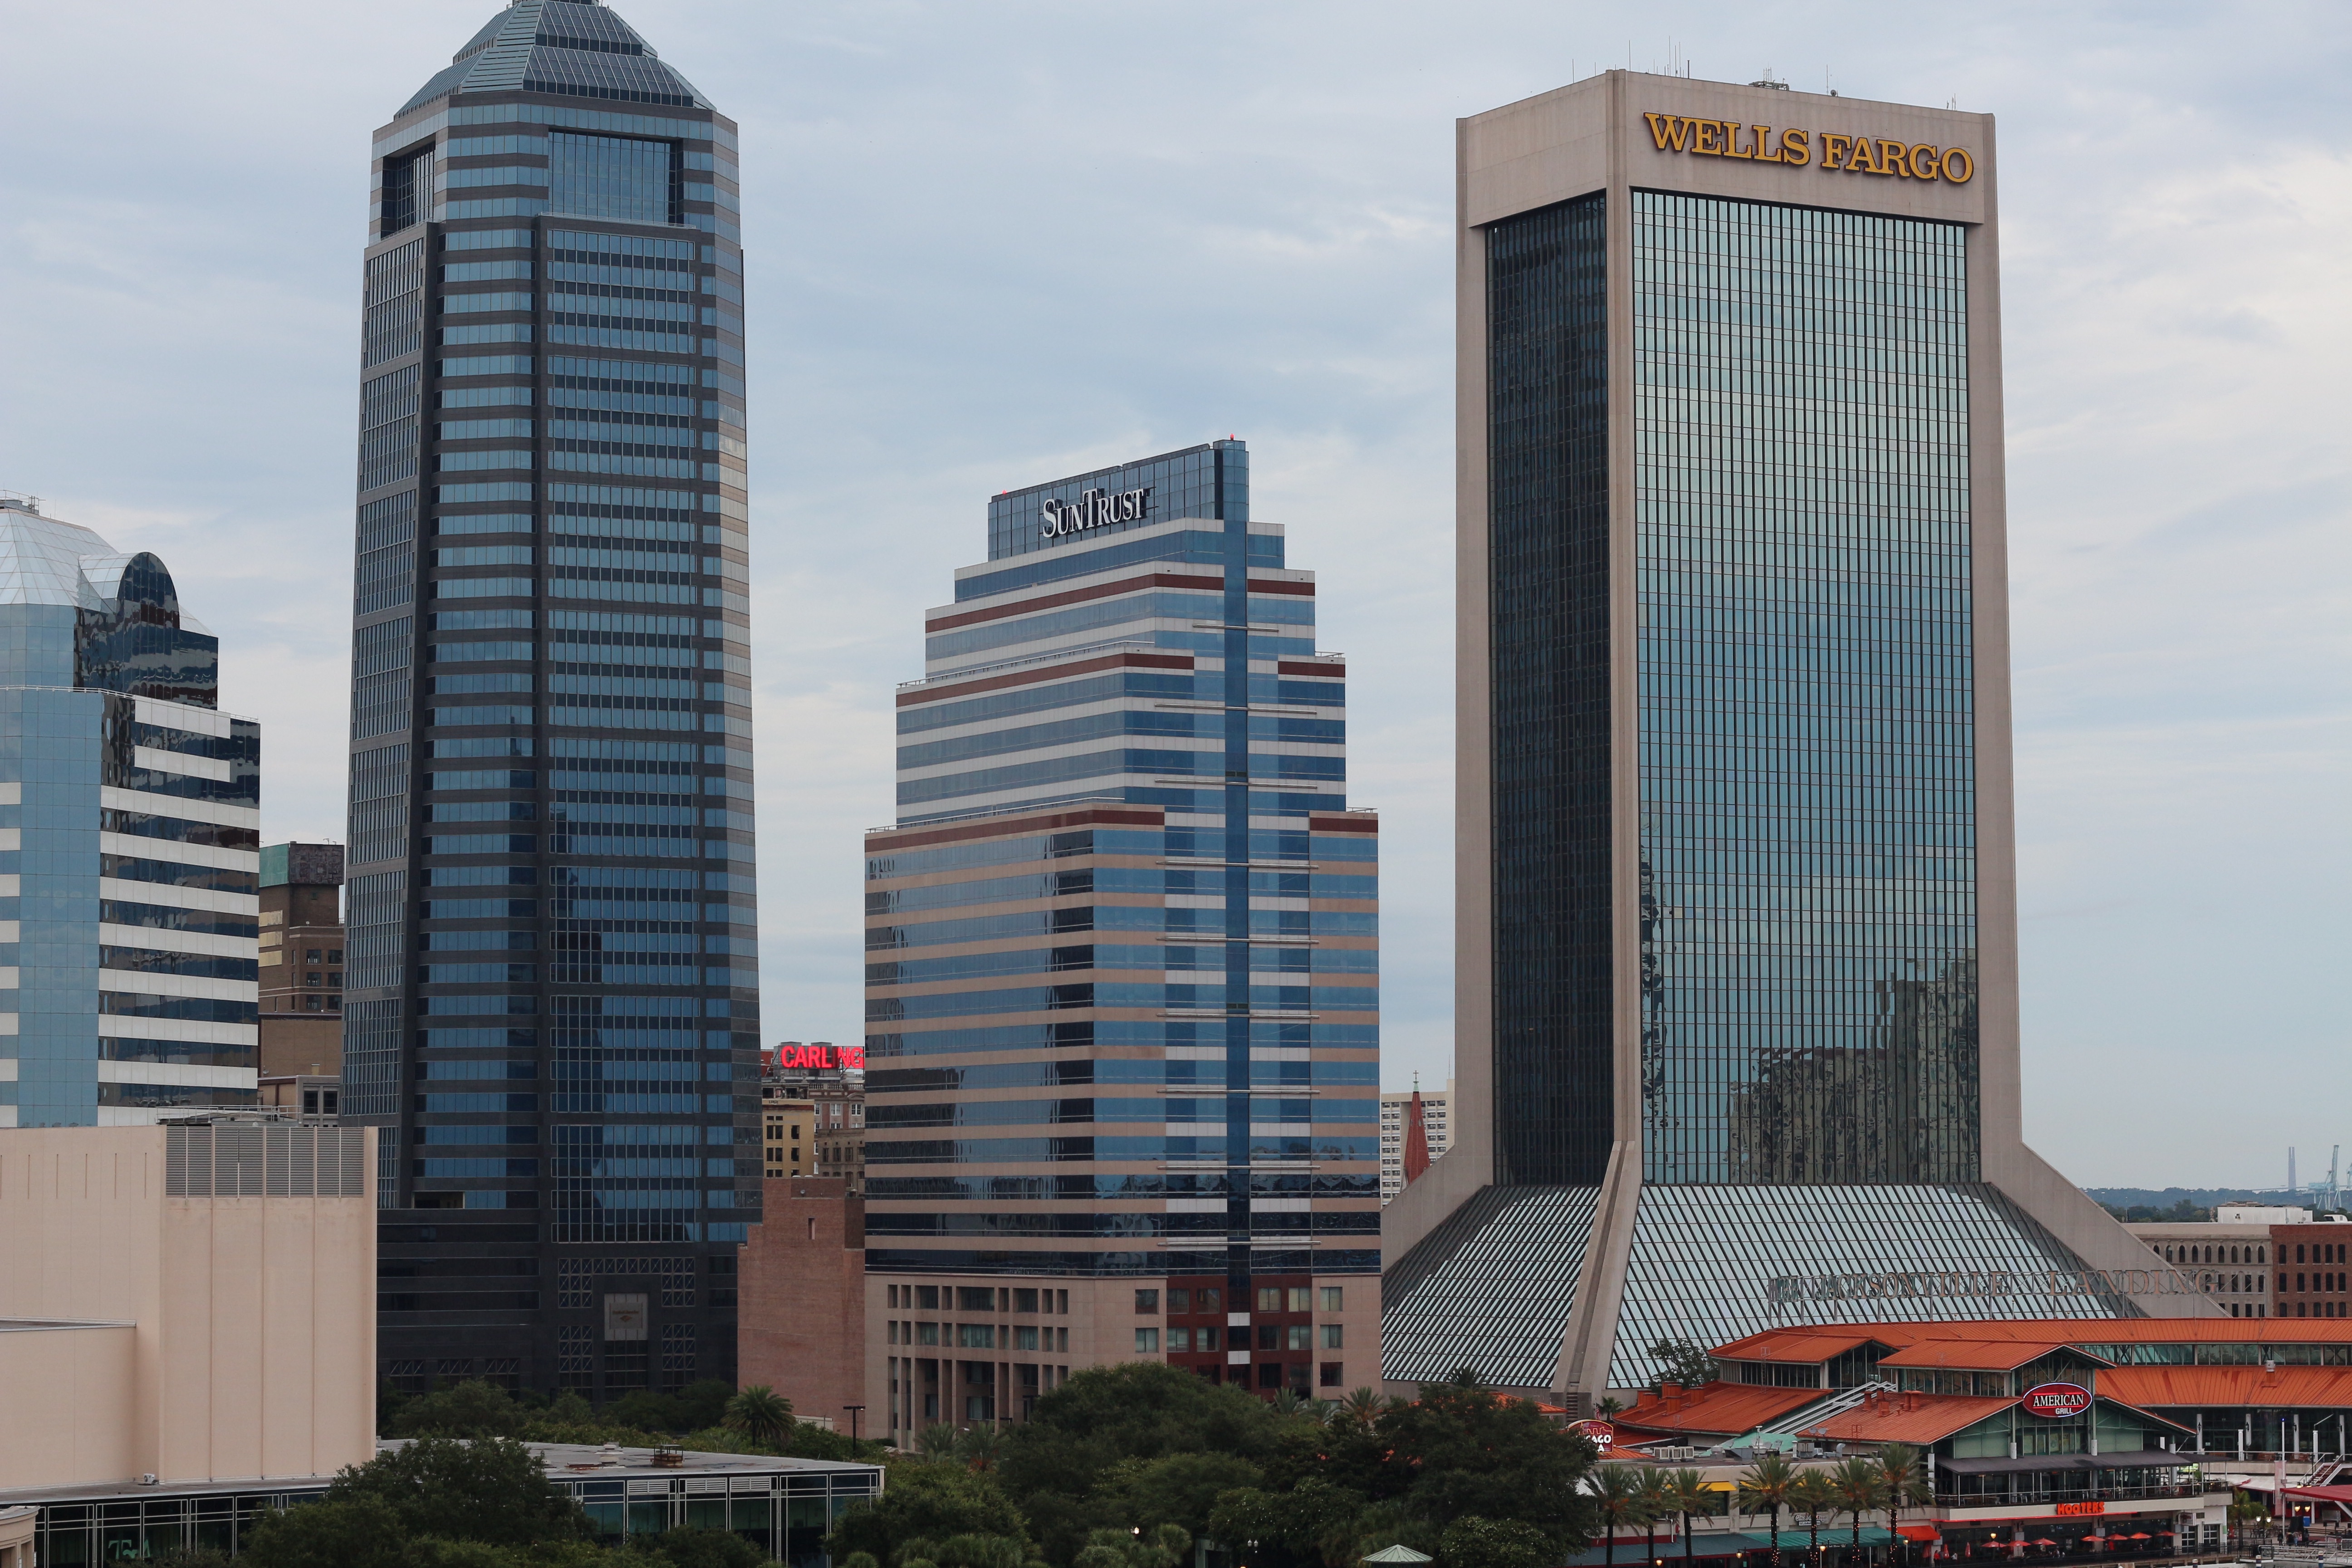
architecture, skyline, building, city, skyscraper, cityscape, downtown, tower, landmark, facade, tower block, headquarters, metropolis, condominium, urban area, residential area, human settlement, metropolitan area